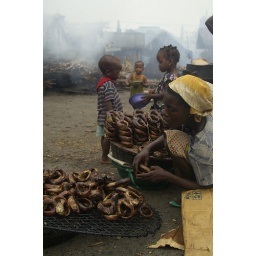
A small fish market in lagos